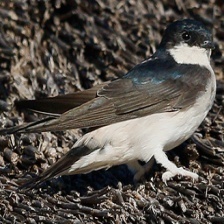
Species: COMMON HOUSE MARTIN
Scientific name: DELICHON URBICUM